Ninne Pelladata (1968 film)

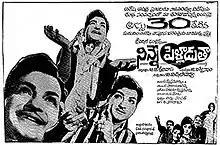
Theatrical release poster

Ninne Pelladata is a 1968 Telugu-language comedy film, produced by B. Vittalacharya under the Sri Vital Productions banner and directed by B. V. Srinivas. It stars N. T. Rama Rao, Bharathi and music composed by Vijaya Krishna Murthy.